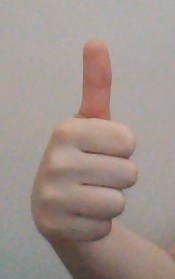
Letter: aleff